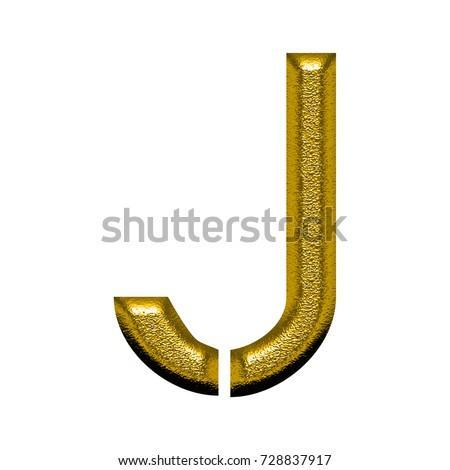
stencil style golden uppercase or capital letter j in a 3d illustration with a rough mottled aged gold metal surface texture and separated font style isolated on a white background with clipping path .